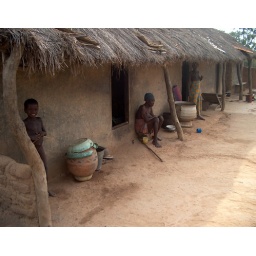
Storage of water in a clay pot